Robert Alexander Bryden

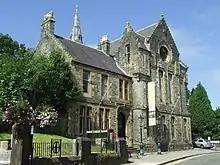
Dunoon Burgh Hall

Bryden married Elizabeth Robertson, daughter of Alexander Robertson. They had at least one child, a son named Andrew Francis Stewart Bryden (1876–1917), who also became a noted architect and a Fellow of RIBA. For the final few years of his father's life, the two worked as partners.